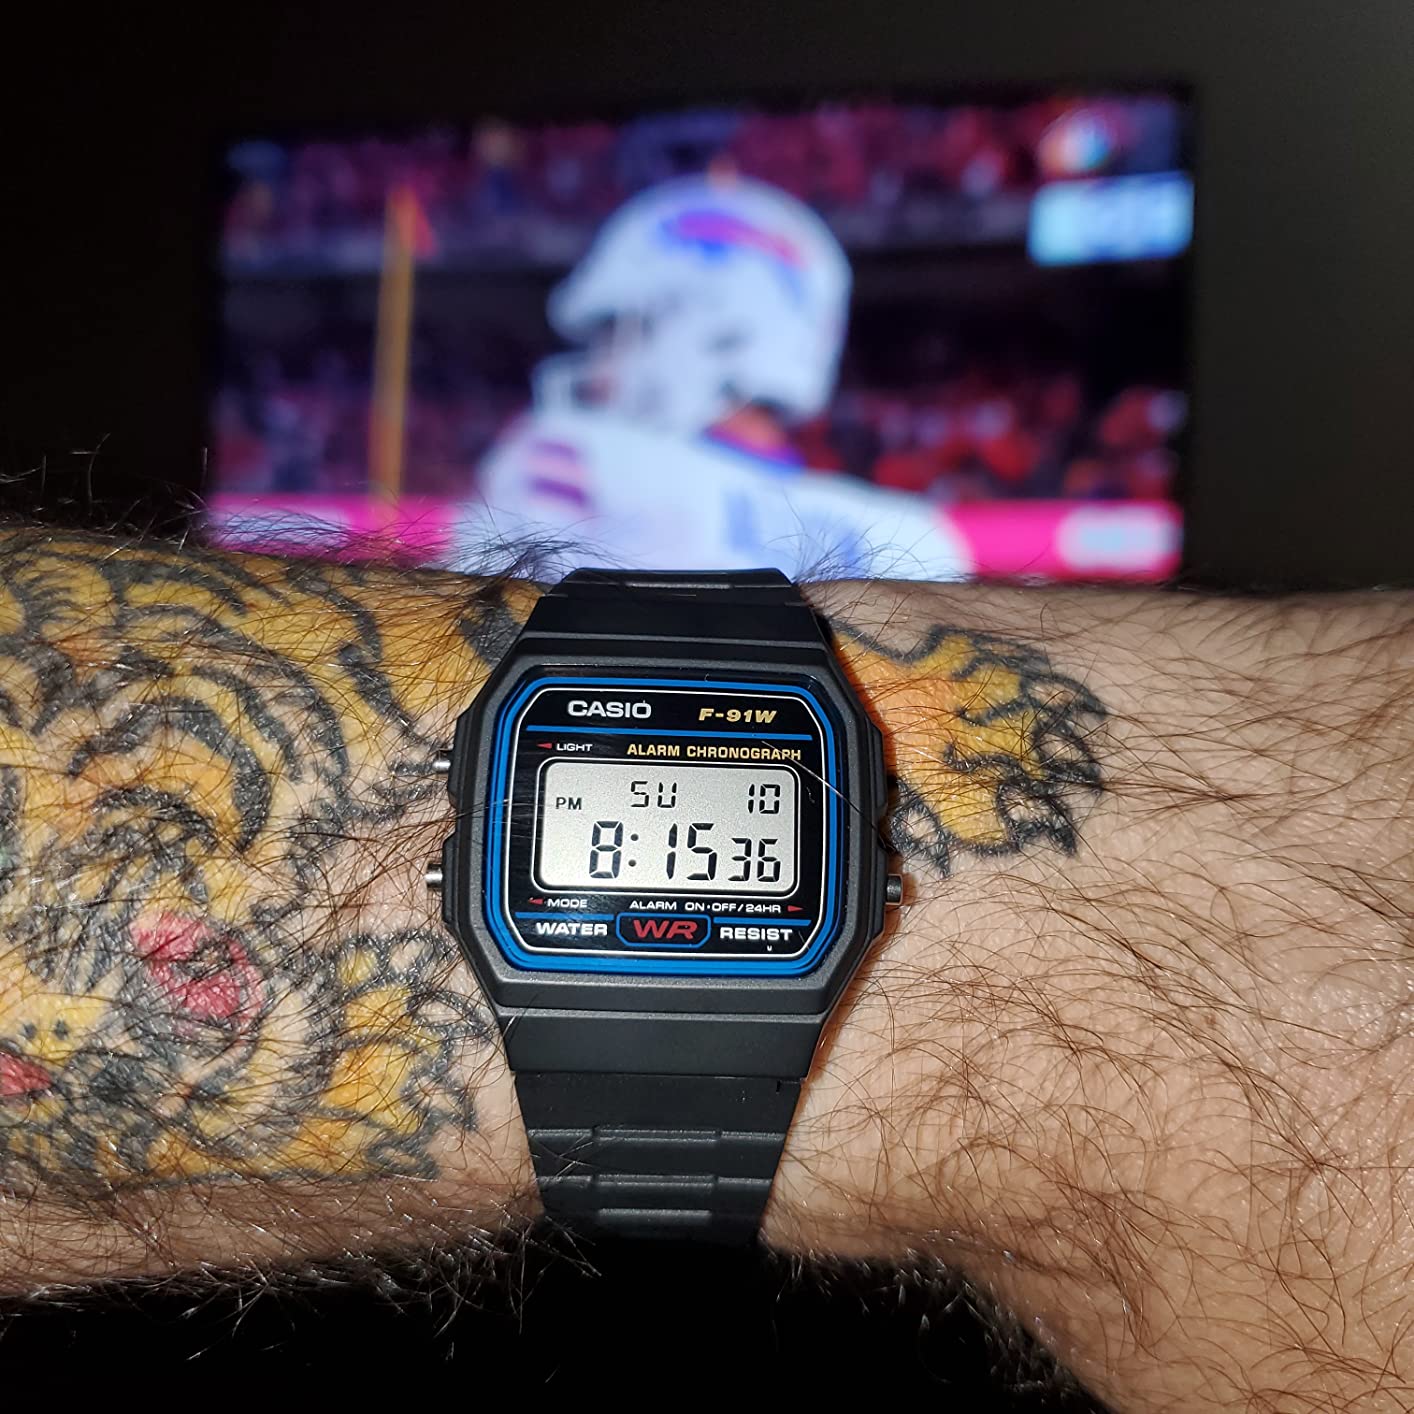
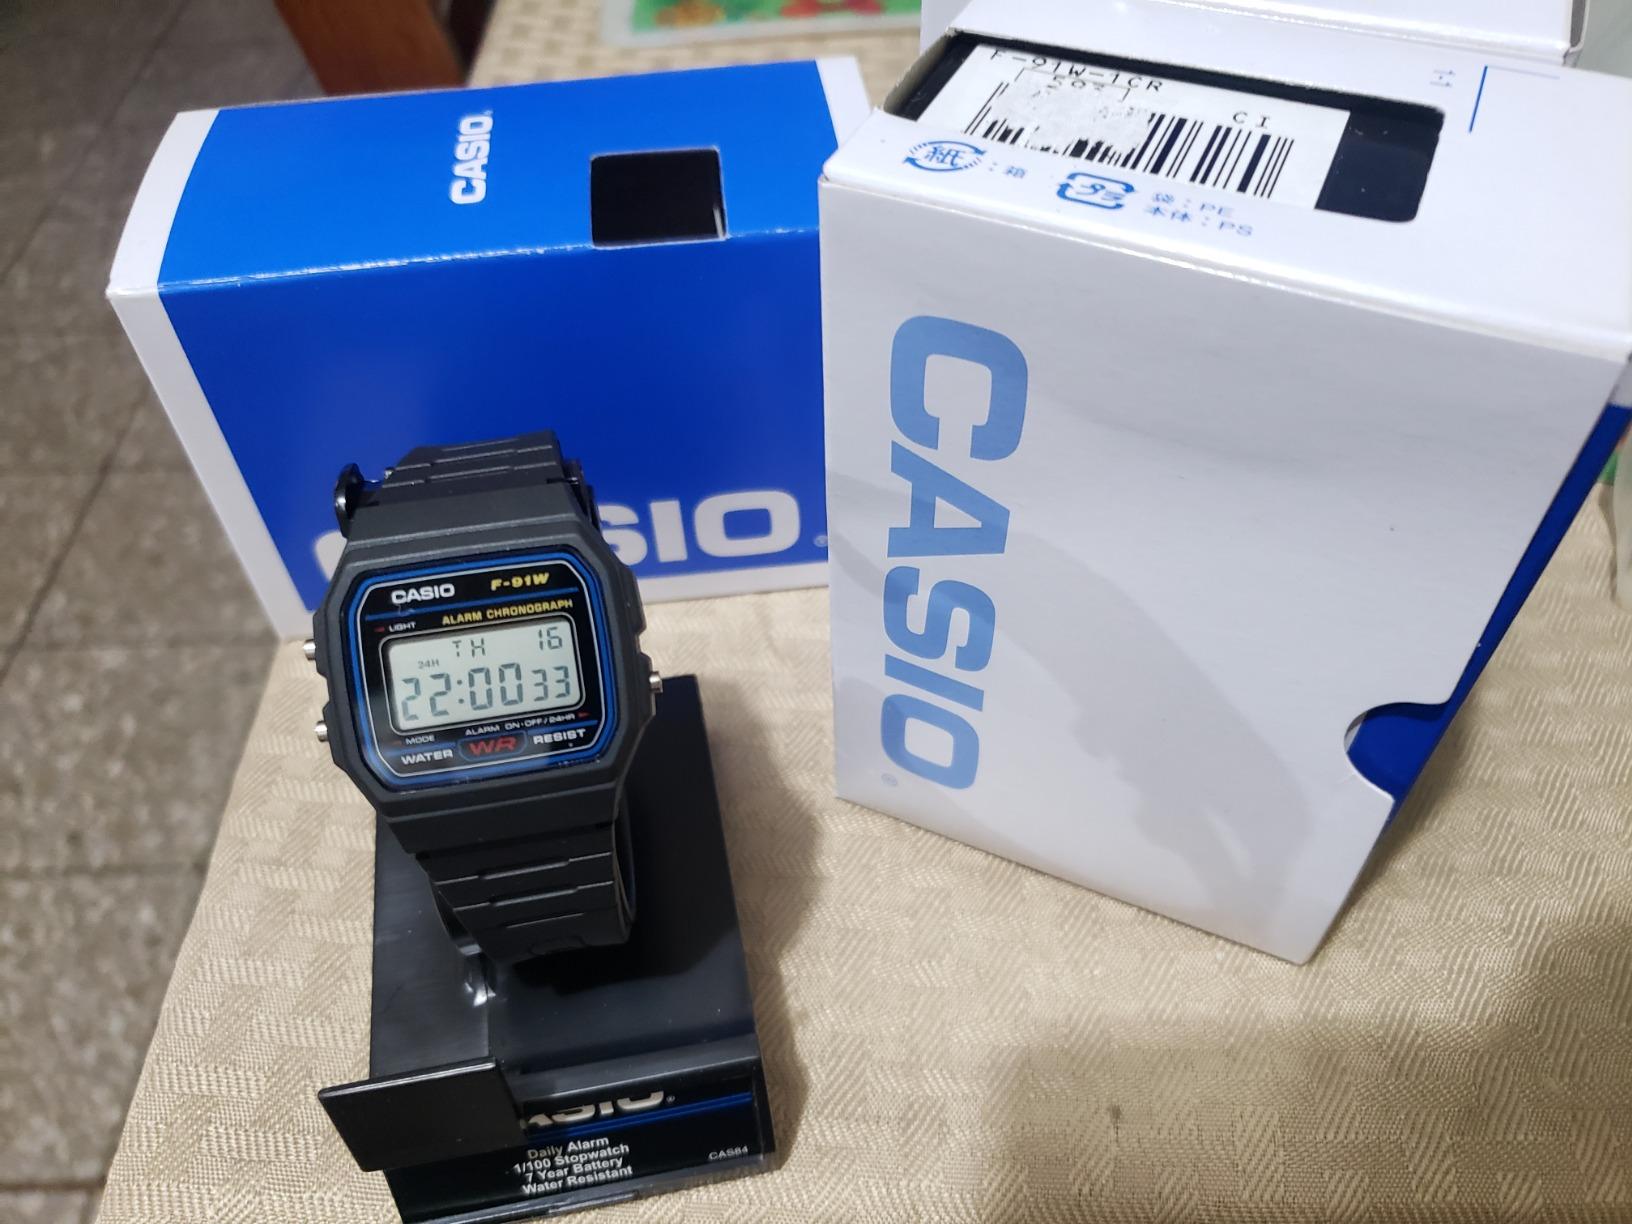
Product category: accessories_watch
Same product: yes